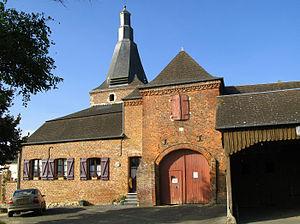
Le nombre, la spécificité et l'intérêt des églises fortifiées de Thiérache dans l'Aisne, principalement, mais aussi dans les Ardennes sont tels que, si plusieurs ouvrages leur ont été consacrés, les Offices de tourisme de ces deux départements ne proposent pas moins, en 2006 par exemple, de 4 à 6 circuits touristiques :
L'église de la Nativité-de-la-Sainte-Vierge de Dohis est une église fortifiée qui se dresse sur la commune de Dohis dans le département de l'Aisne en région Hauts-de-France.
Dohis est une commune française située dans le département de l'Aisne, en région Hauts-de-France.